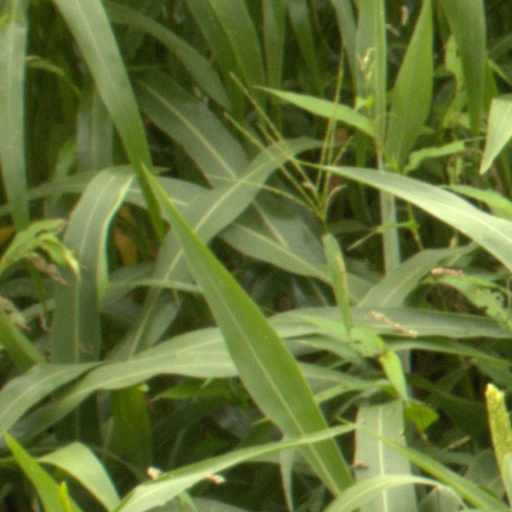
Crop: sorghum